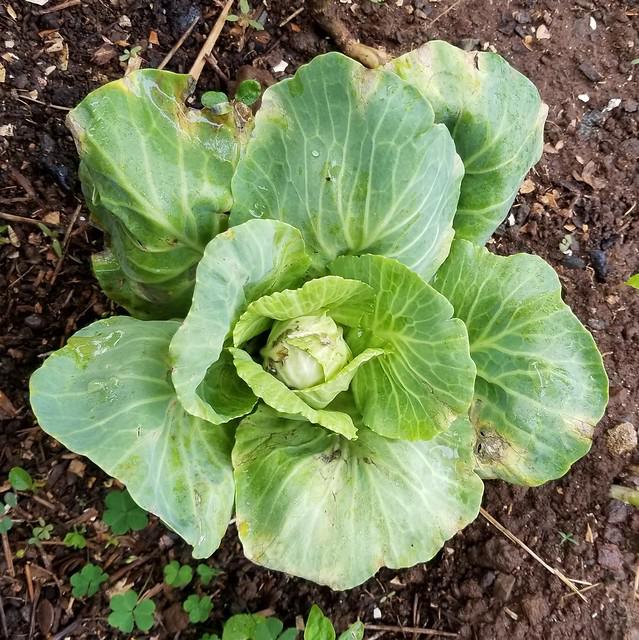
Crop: unknown
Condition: cabbage_cabbage_black_rot